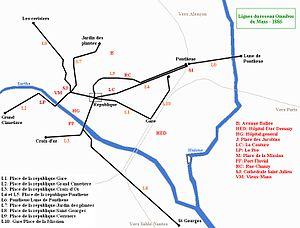
Reconstitution sur carte du reseau omnibus Routiou-Lenoir de la ville du Mans en 1886.
Le Mans, préfecture du département de la Sarthe, est reliée au chemin de fer depuis 1857 ligne Paris - Rennes, et la ville servait de halte à mi chemin de la ligne.